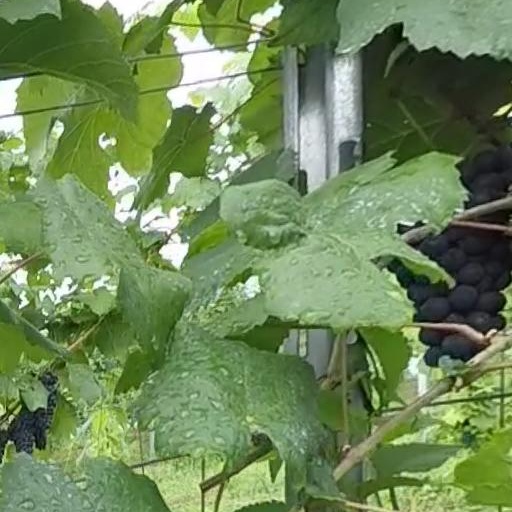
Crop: grape